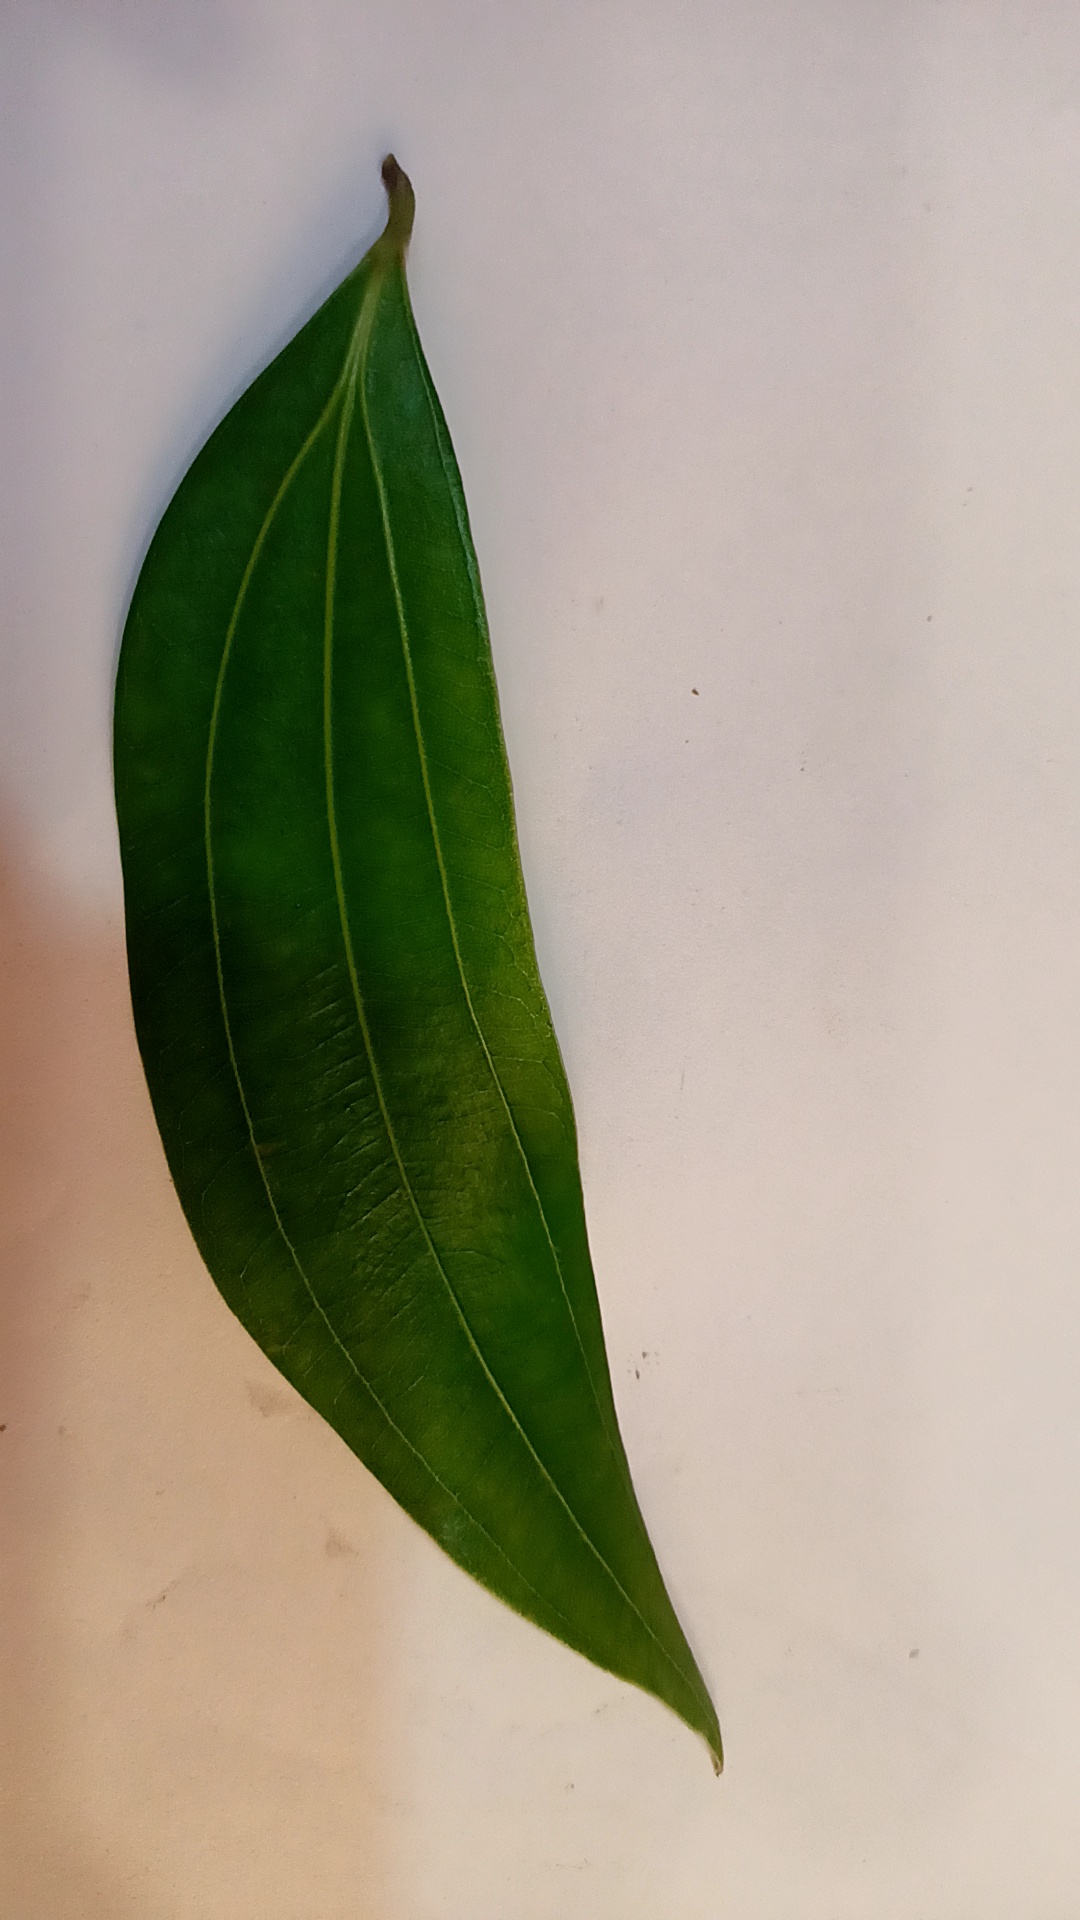
Label: Healthy